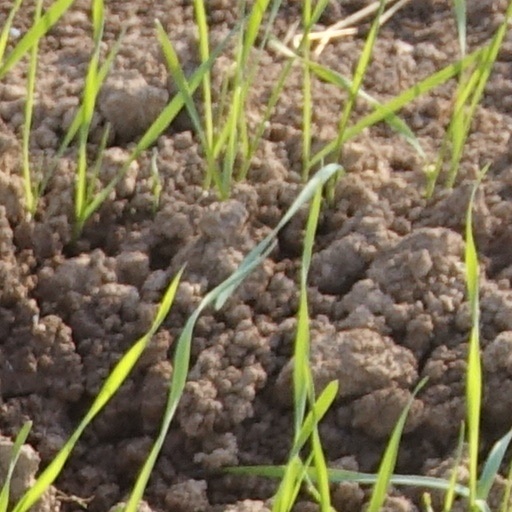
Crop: wheat